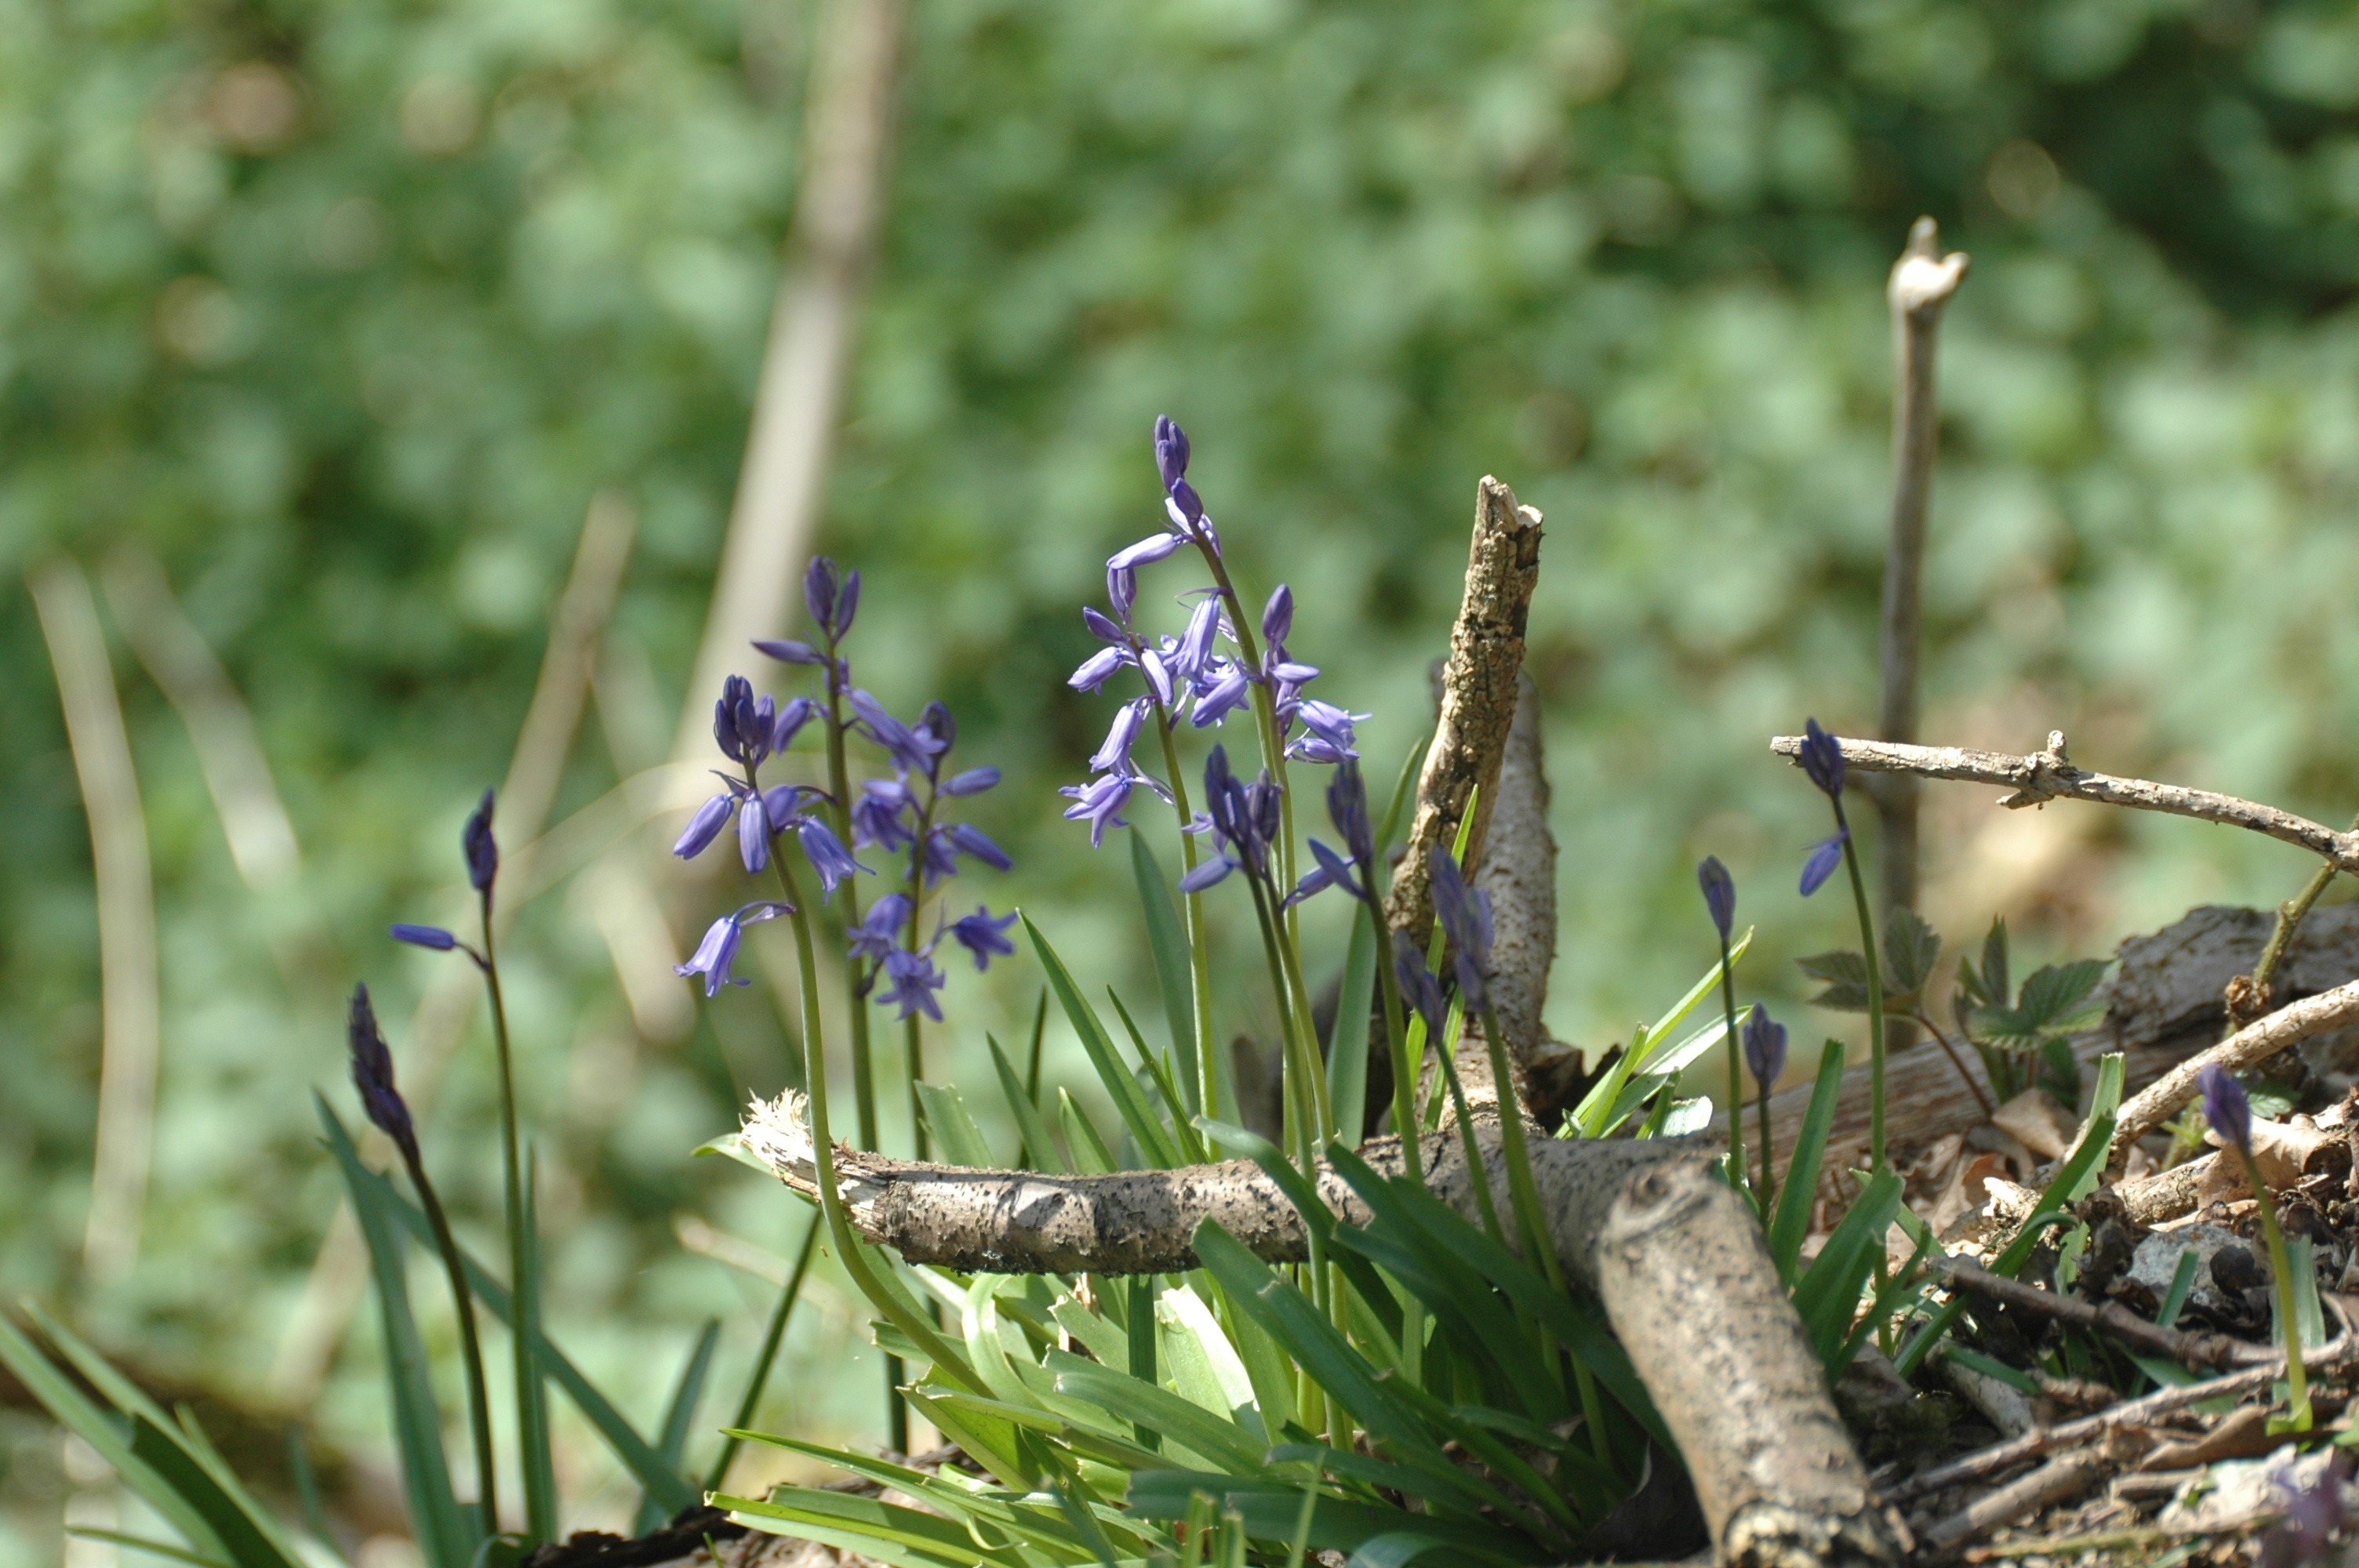
nature, grass, plant, meadow, prairie, flower, wild, green, botany, blooming, blue, flora, fauna, plants, greenery, wildflower, flowers, bluebell, leaves, leafy, woods, blossoms, woodland, blooms, macro photography, green background, flowering plant, harebell, grass family, plant stem, land plant